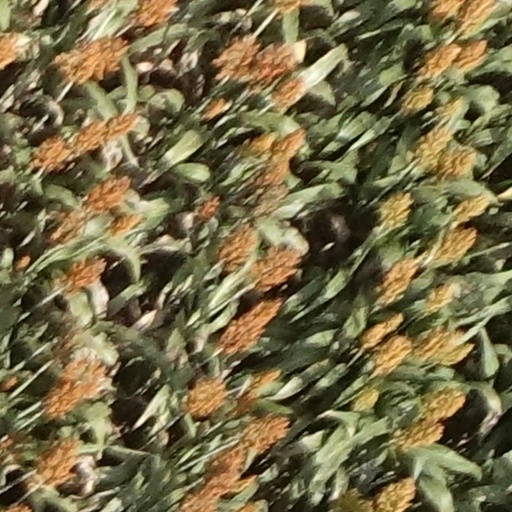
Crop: sorghum